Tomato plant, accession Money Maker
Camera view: horizontal (90 deg, fisheye); turntable rotation: 60 degrees
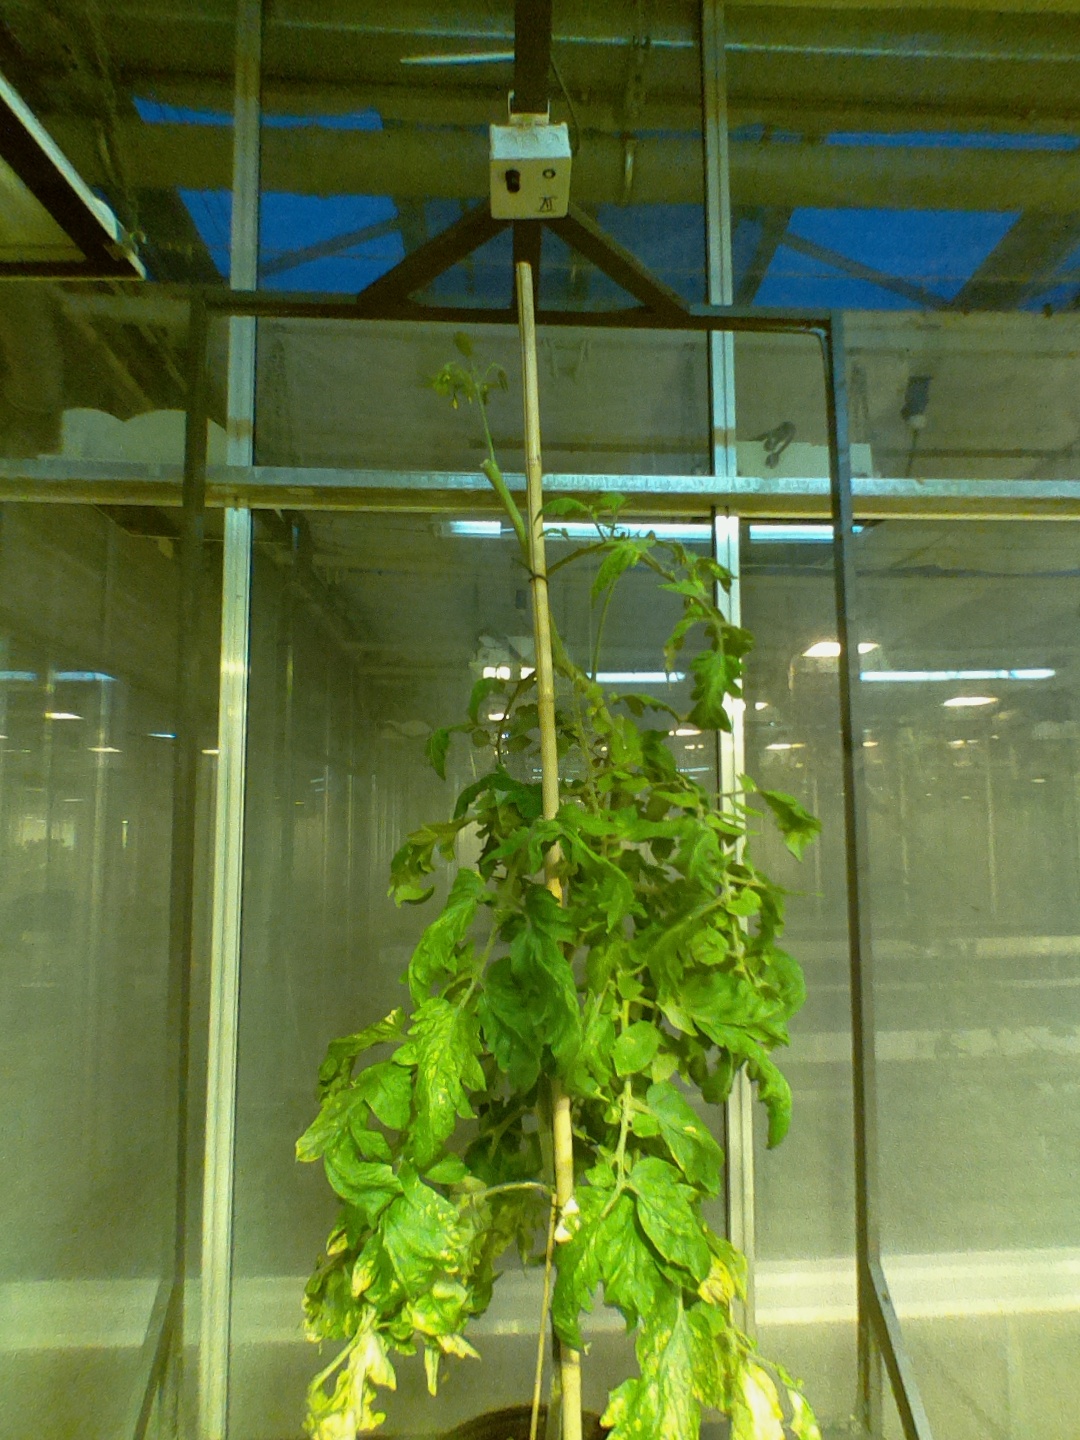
BBCH growth stage 77: 70%-80% of final fruit size